A Chance of Thunder

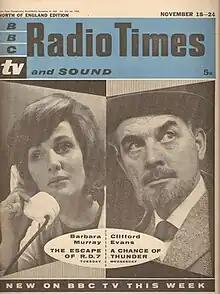
"Radio Times" cover featuring the series alongside "The Escape of R.D.7"

A Chance of Thunder is a 1961 British television series written by John Hopkins and produced by the BBC. It was transmitted in six episodes.